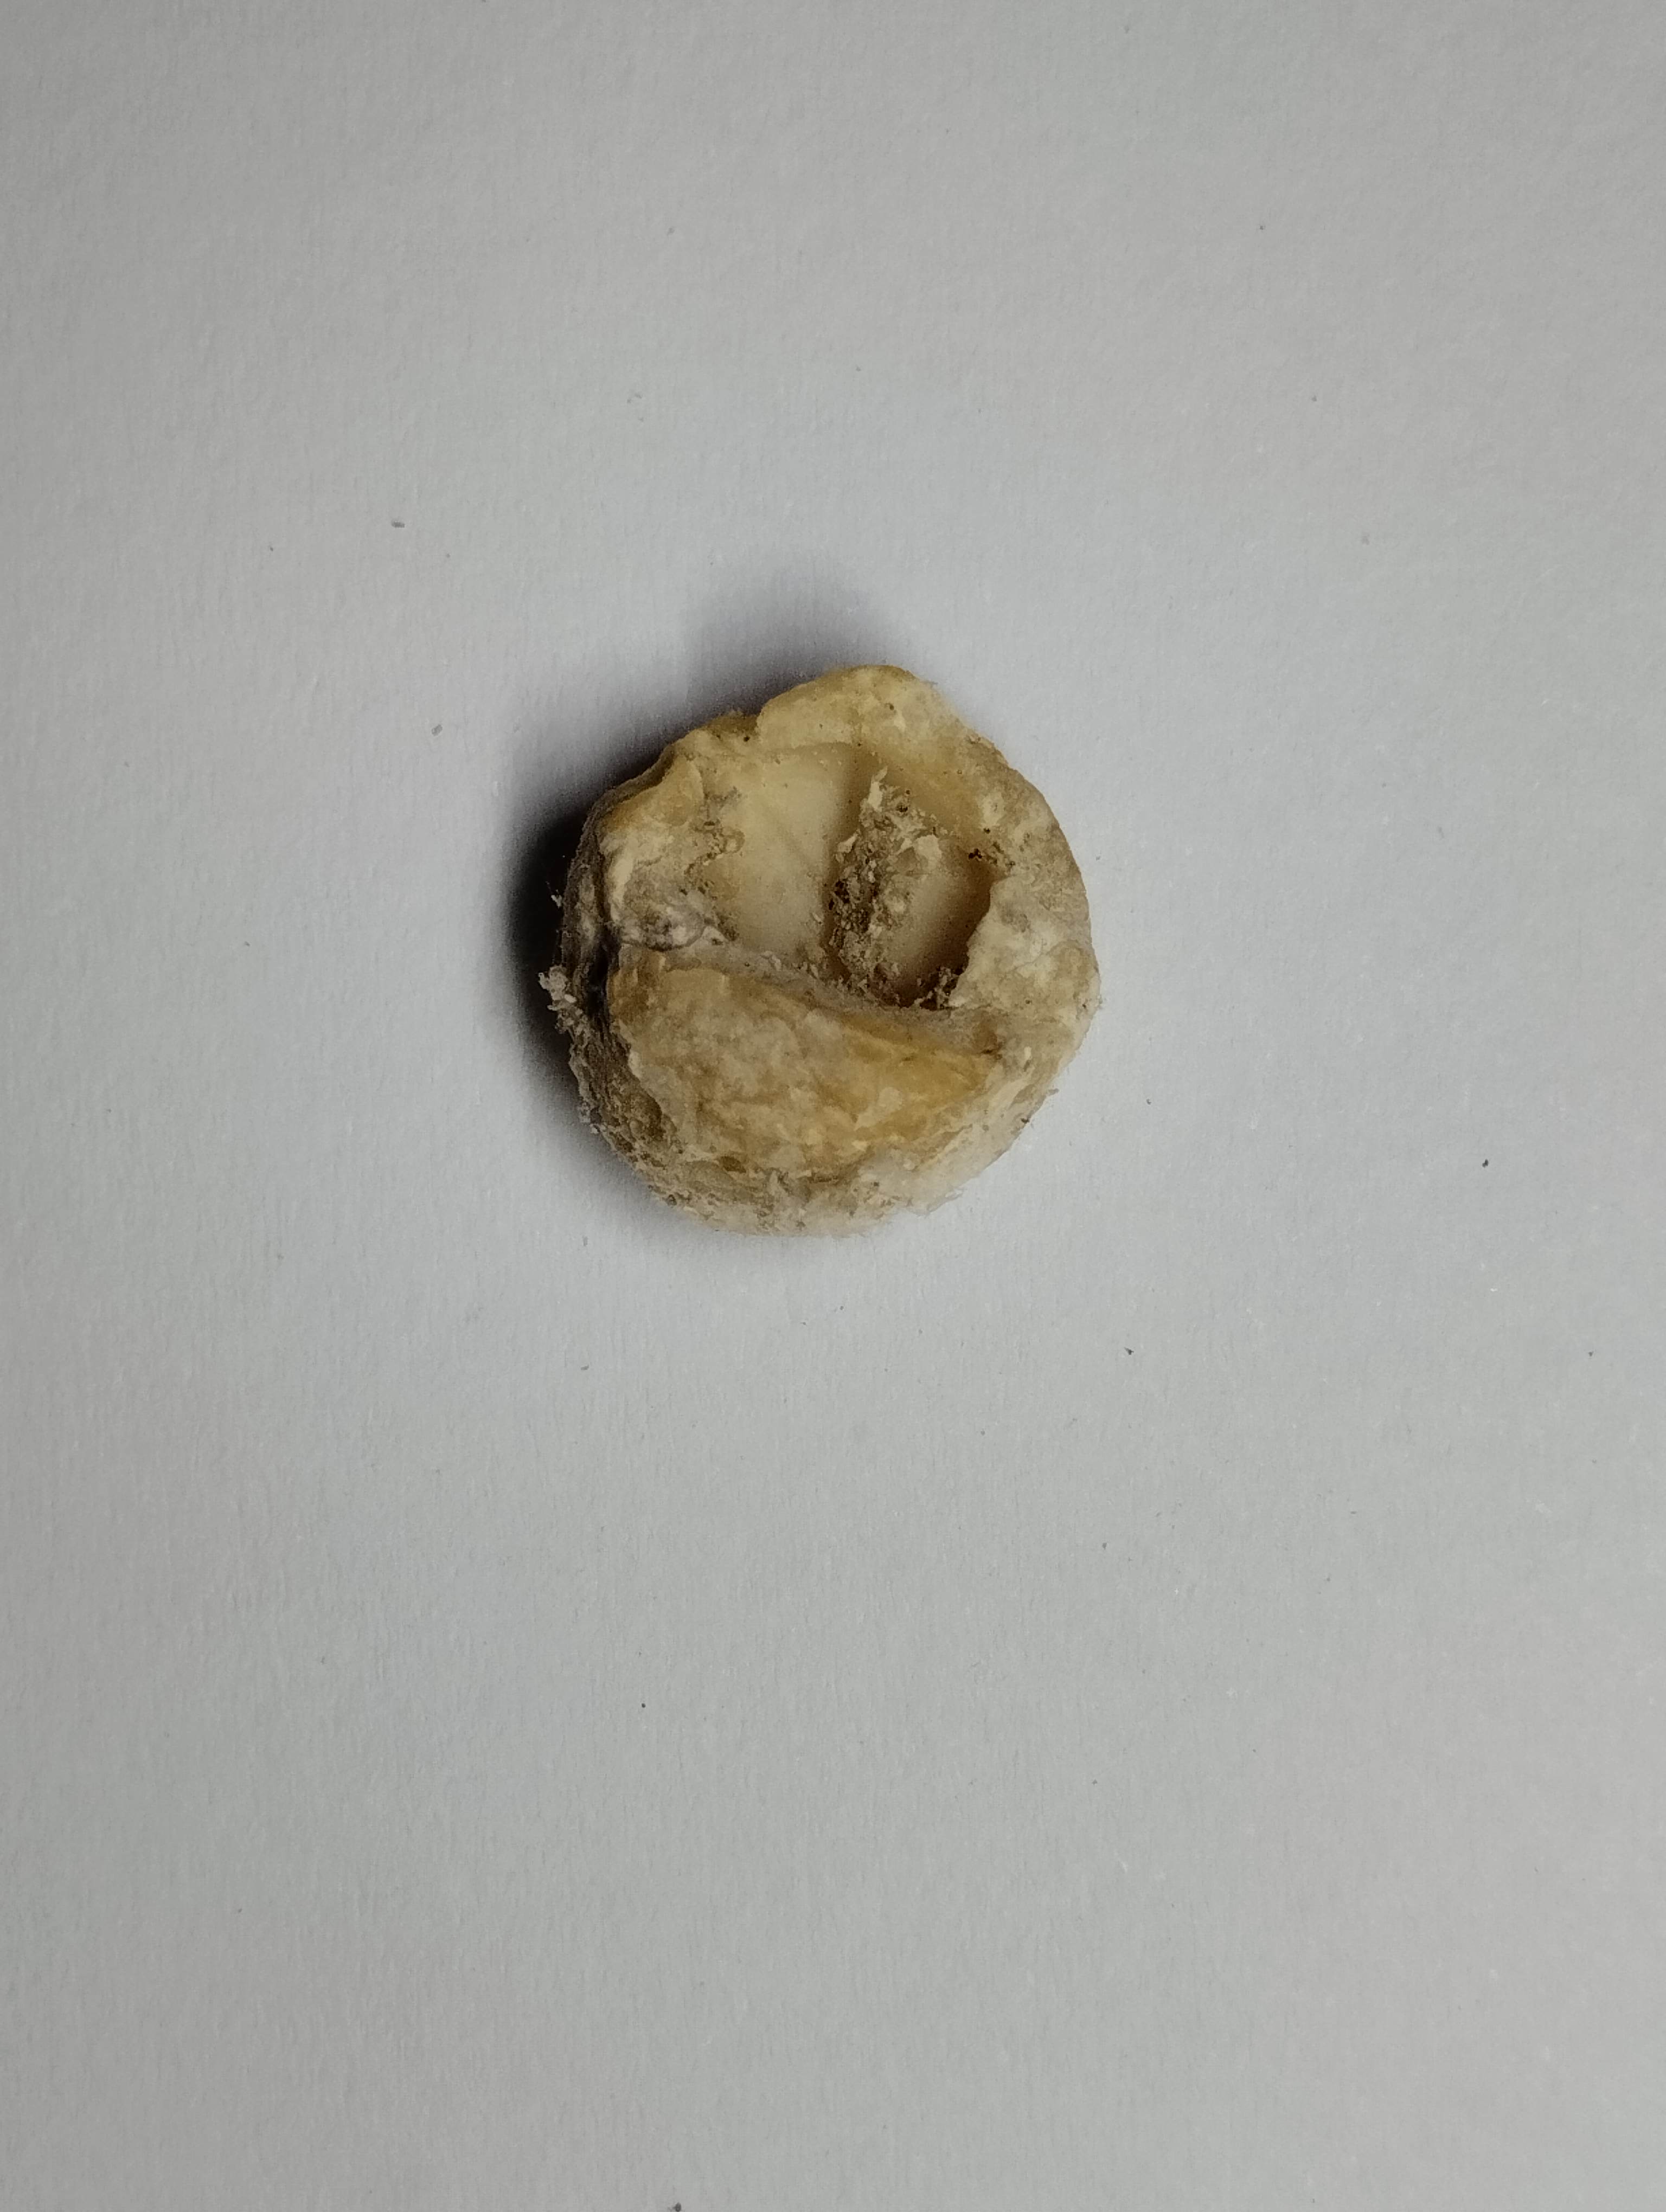
Label: rusak (damaged seed)